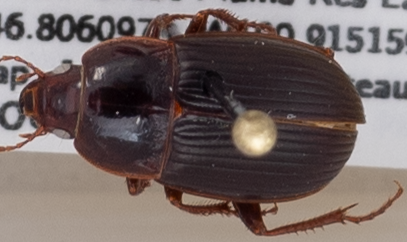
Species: Amara obesa
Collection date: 2019-09-03
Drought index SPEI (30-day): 0.946
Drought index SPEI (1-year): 1.01
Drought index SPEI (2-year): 0.866